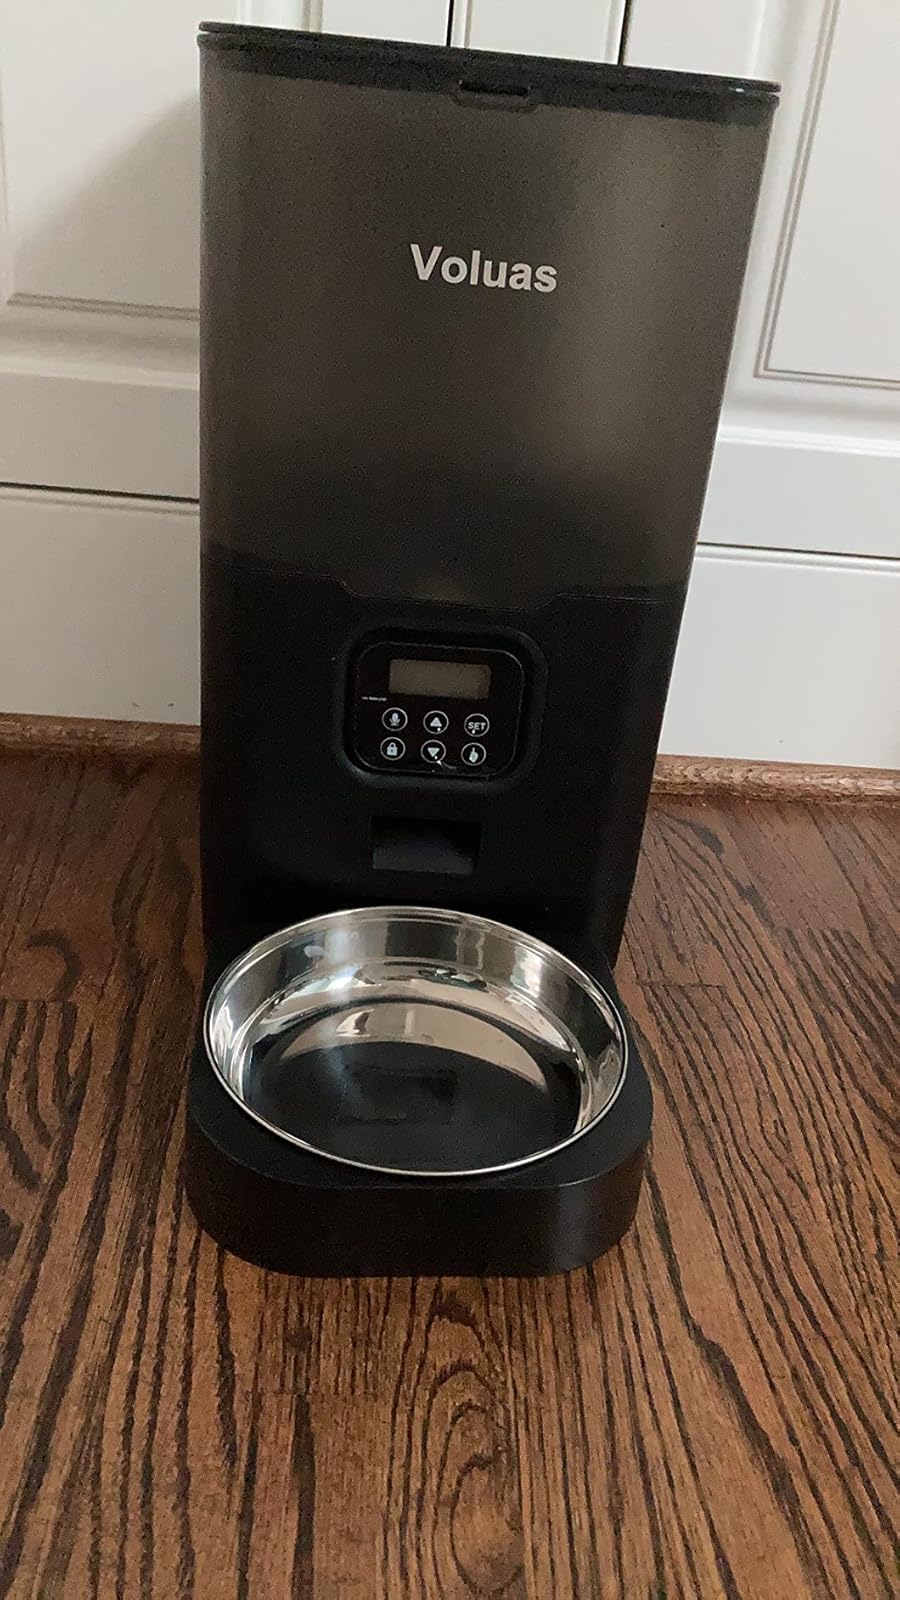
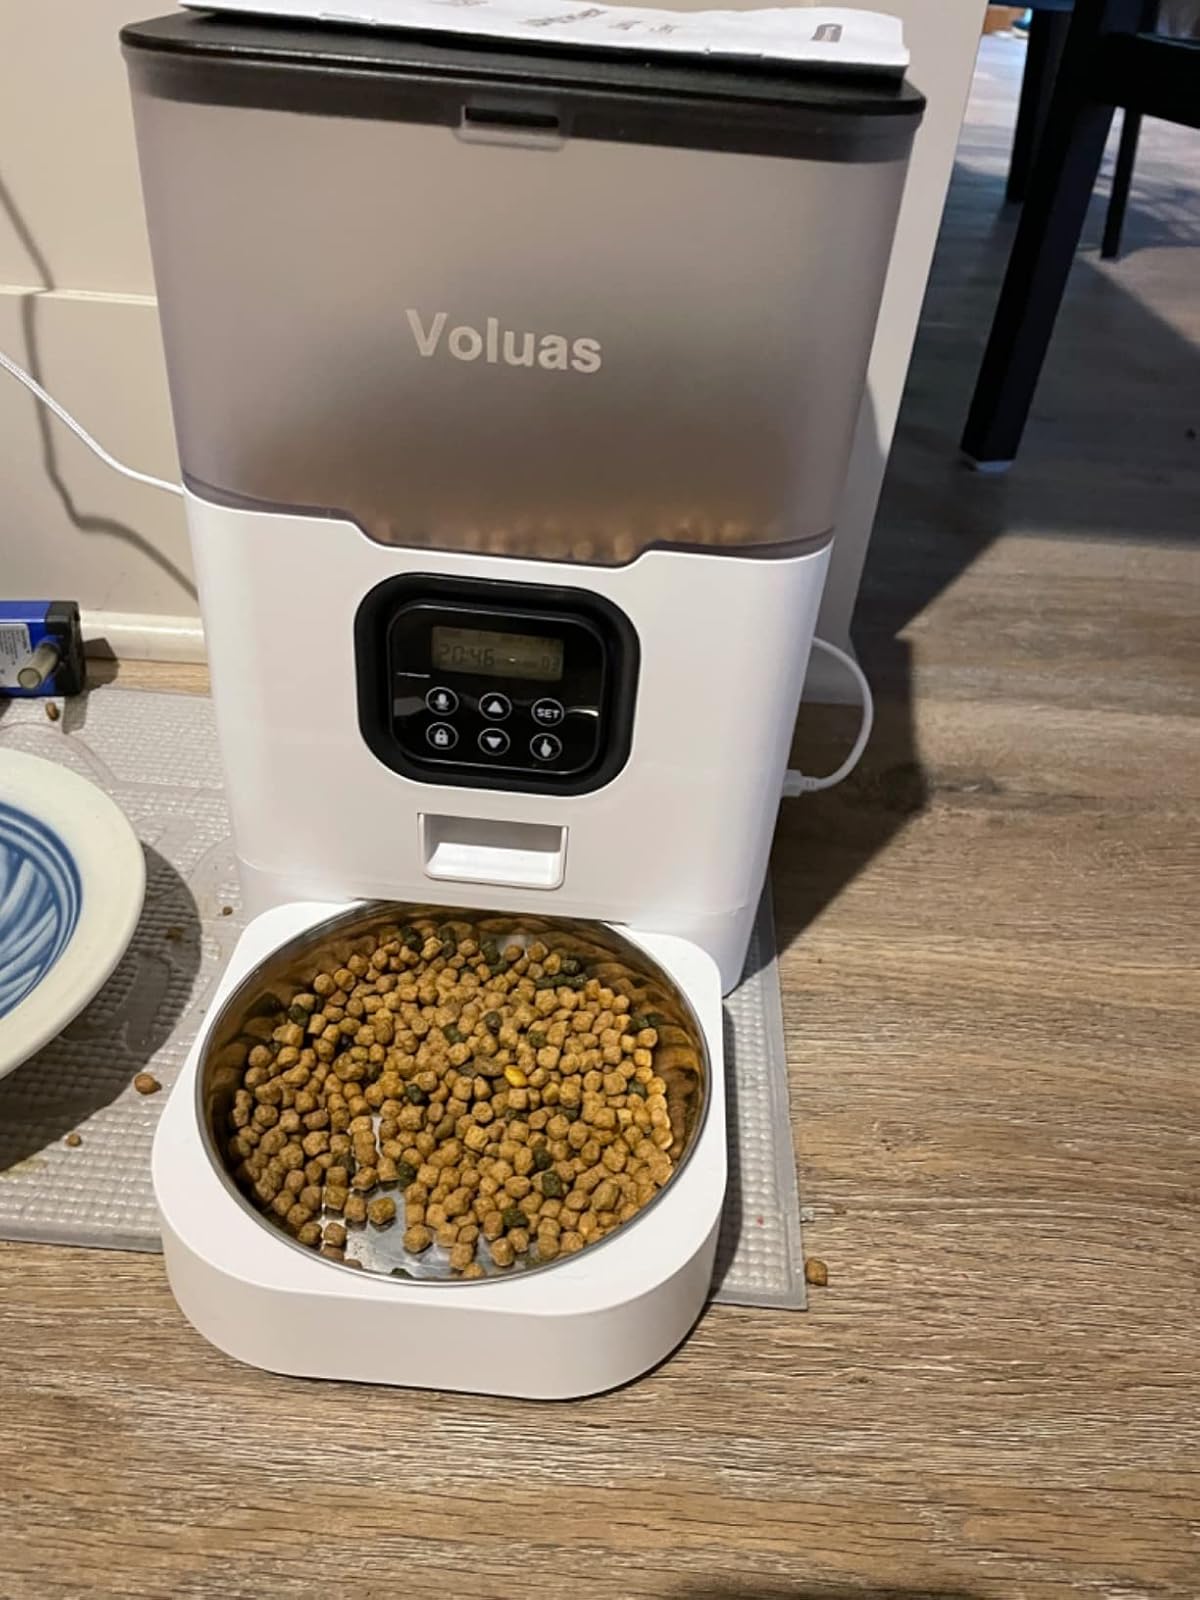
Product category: items_feeder
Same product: no